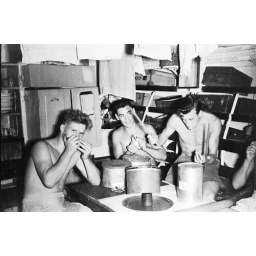
Life aboard ship in the 1950's off the coast of Hong Kong